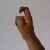
The image shows a hand gesture representing the letter 'X' in Indian Sign Language.